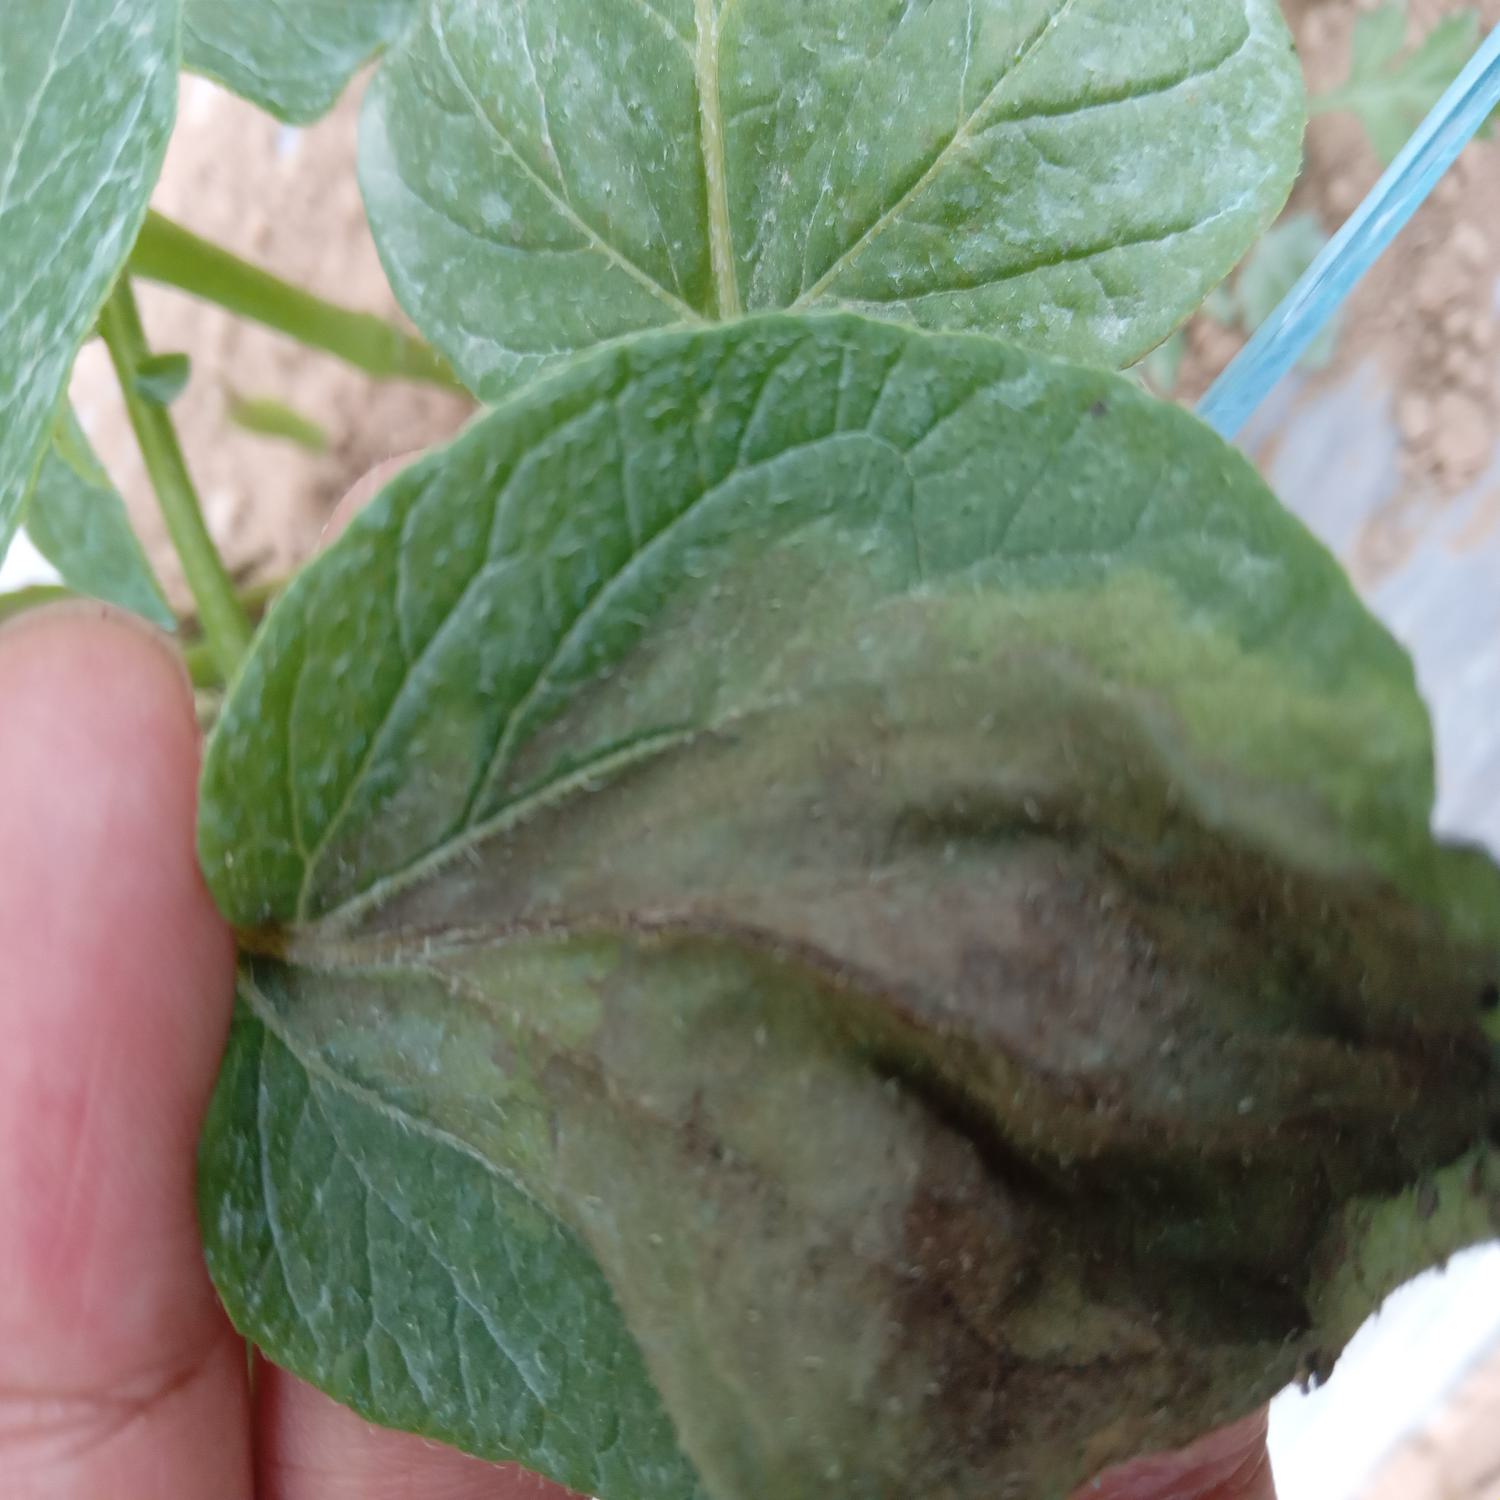
Label: Phytopthora